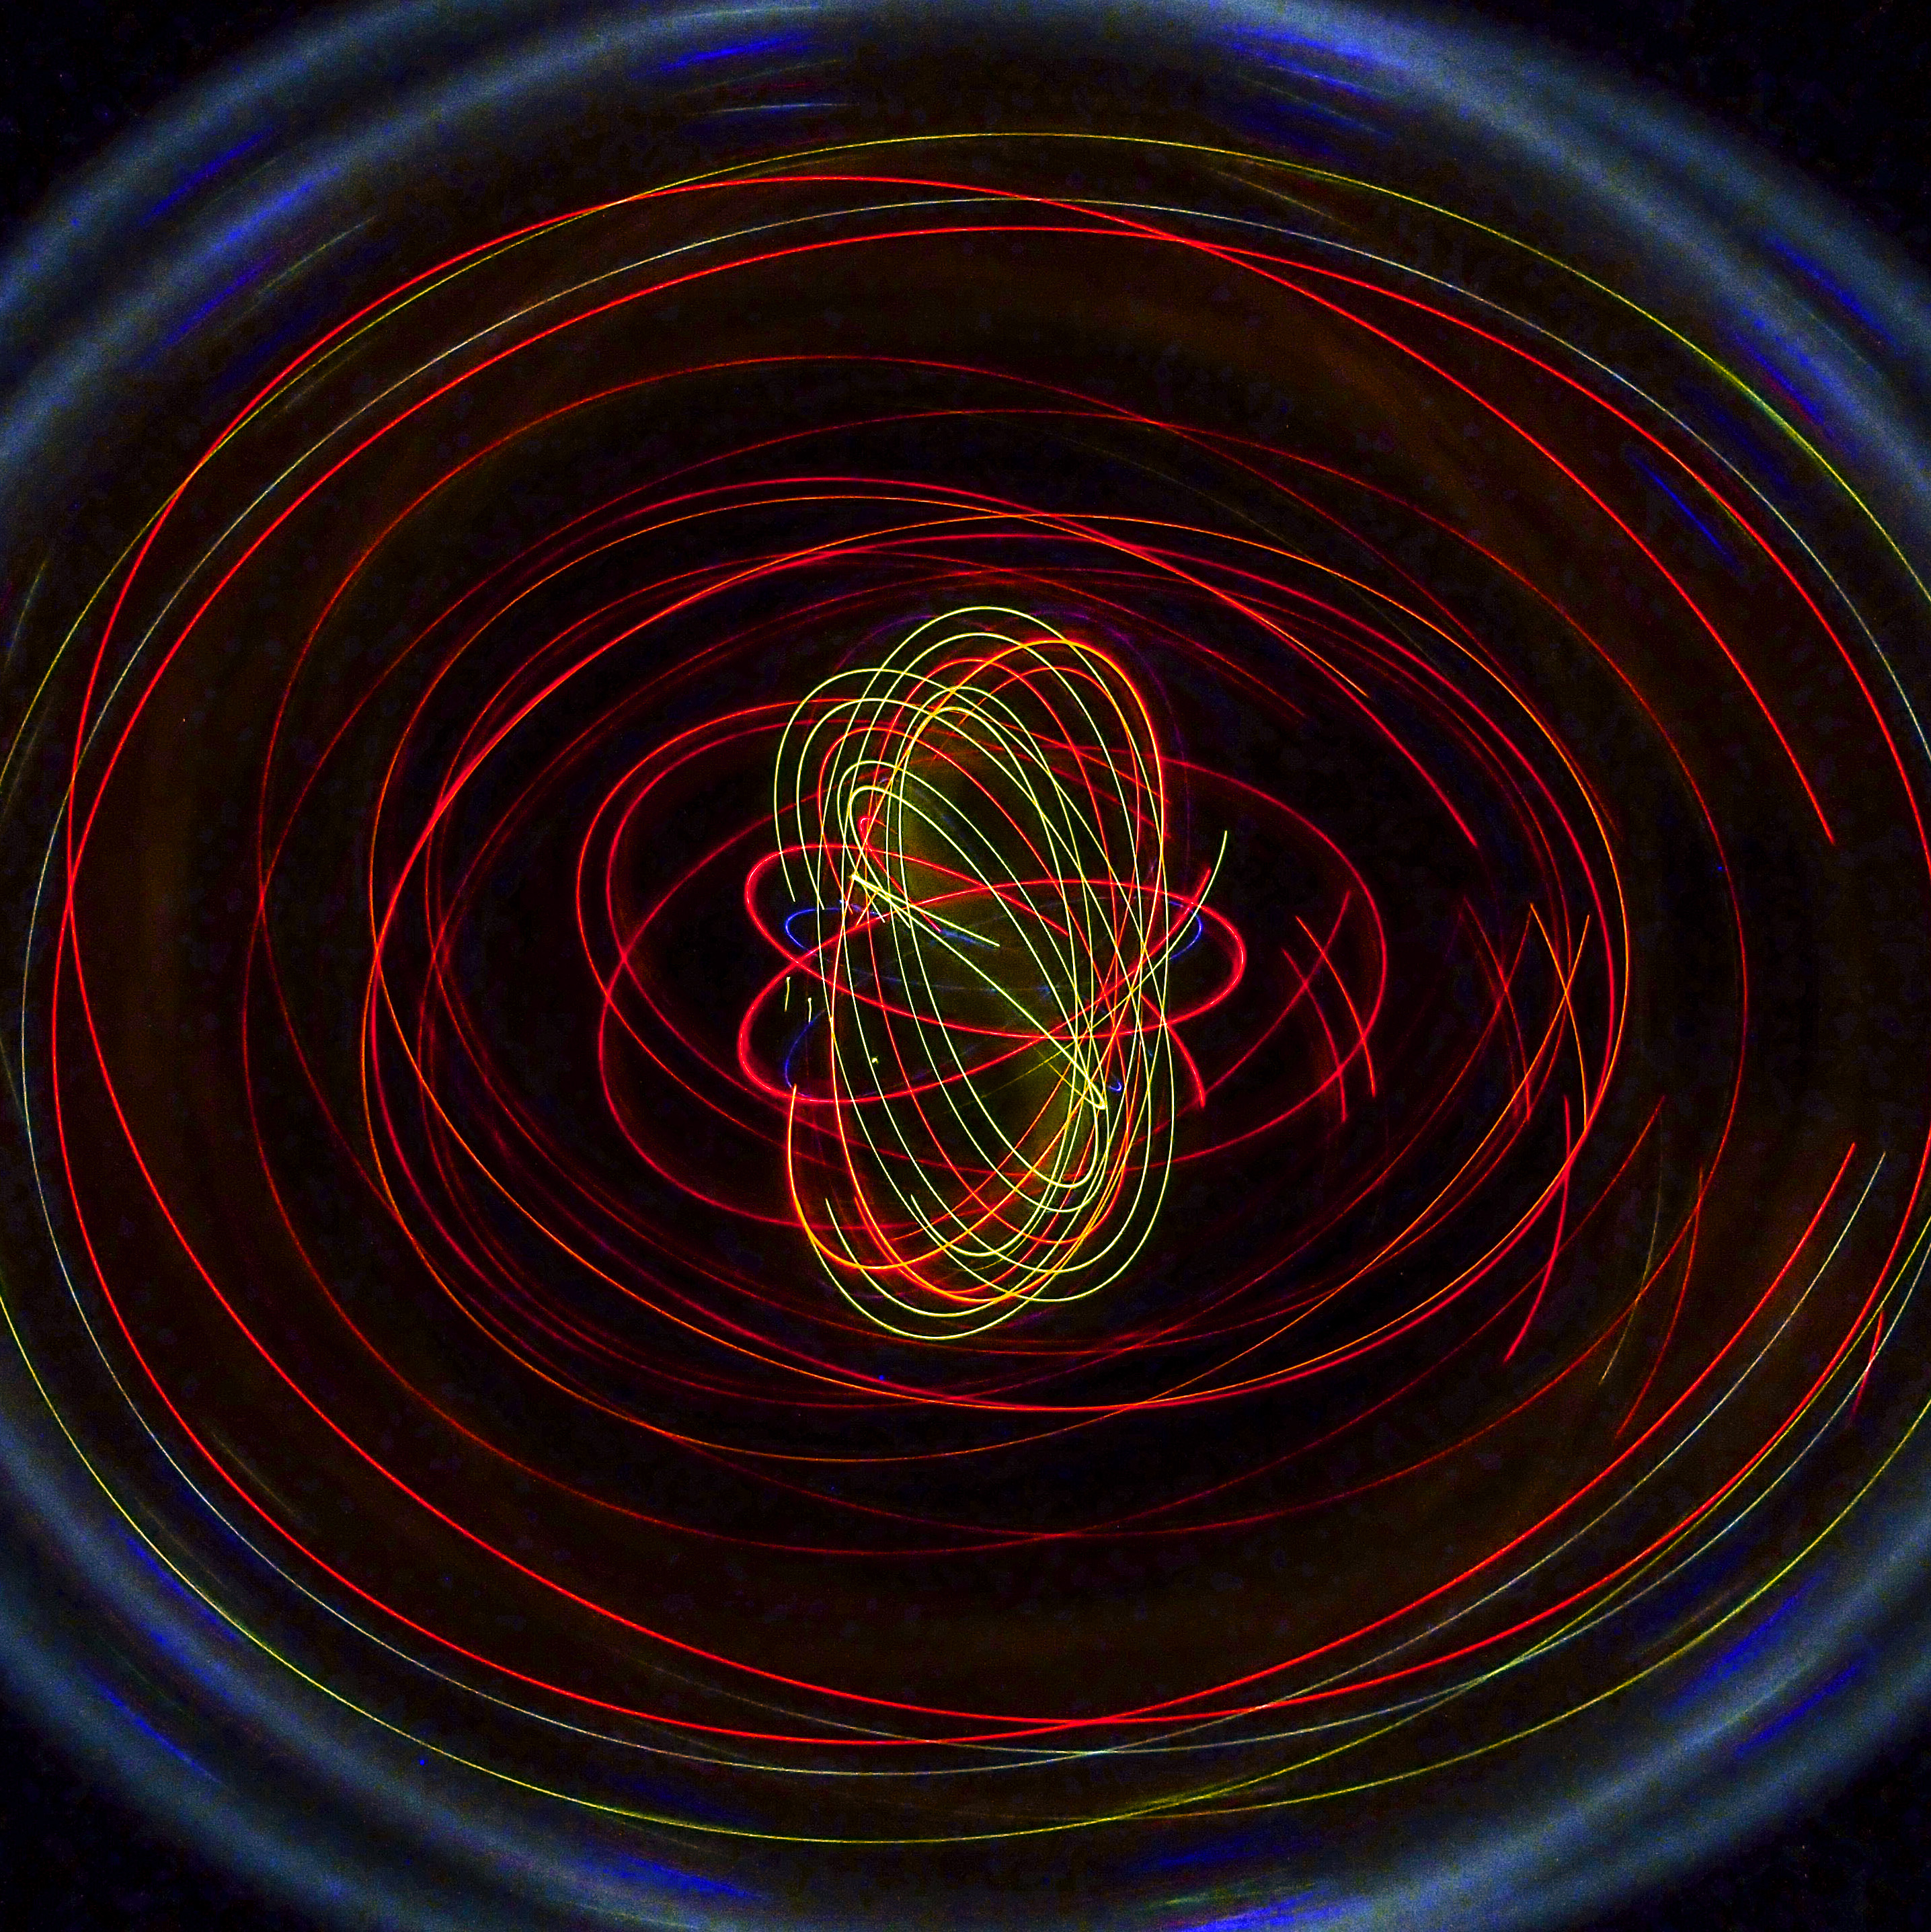
light, spiral, wave, social, line, color, space, circle, outer space, 2015, theatre, universe, symmetry, sphere, atomic, swirls, shape, 365, 3652015imstillstanding, cameratoss, interaction, particles, atoms, subatomic, photons, electrons, quantummechanics, vortex, astronomical object, atmosphere of earth, computer wallpaper, fractal art